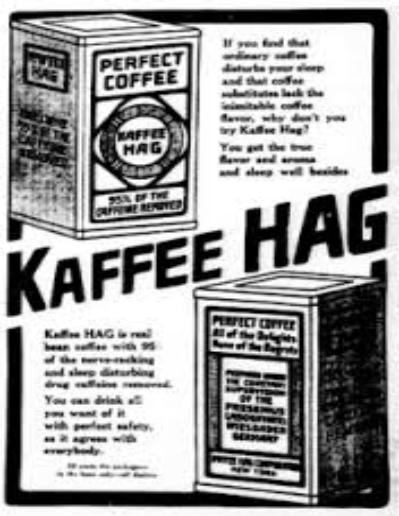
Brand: Cafe HAG
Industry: Food